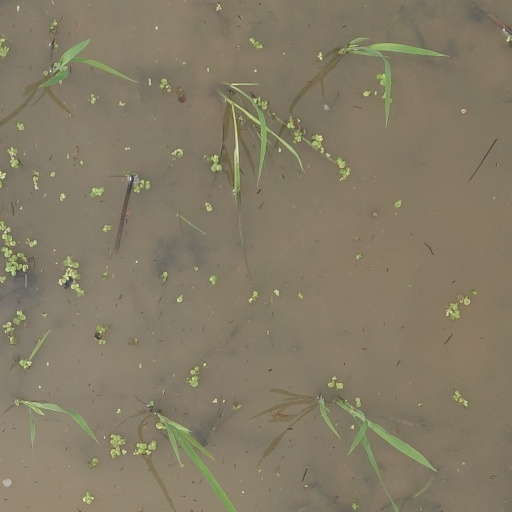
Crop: rice